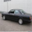
Label: automobile